The Scent of Blood

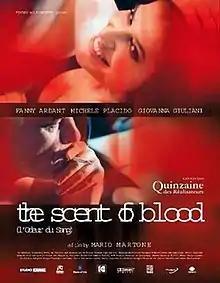

The Scent of Blood (also known as "The Smell of Blood") is a 2004 Italian thriller-drama film written and directed by Mario Martone. It was screened at the 2004 Cannes Film Festival in the Director's Fortnight section. It is based on a novel by Goffredo Parise.